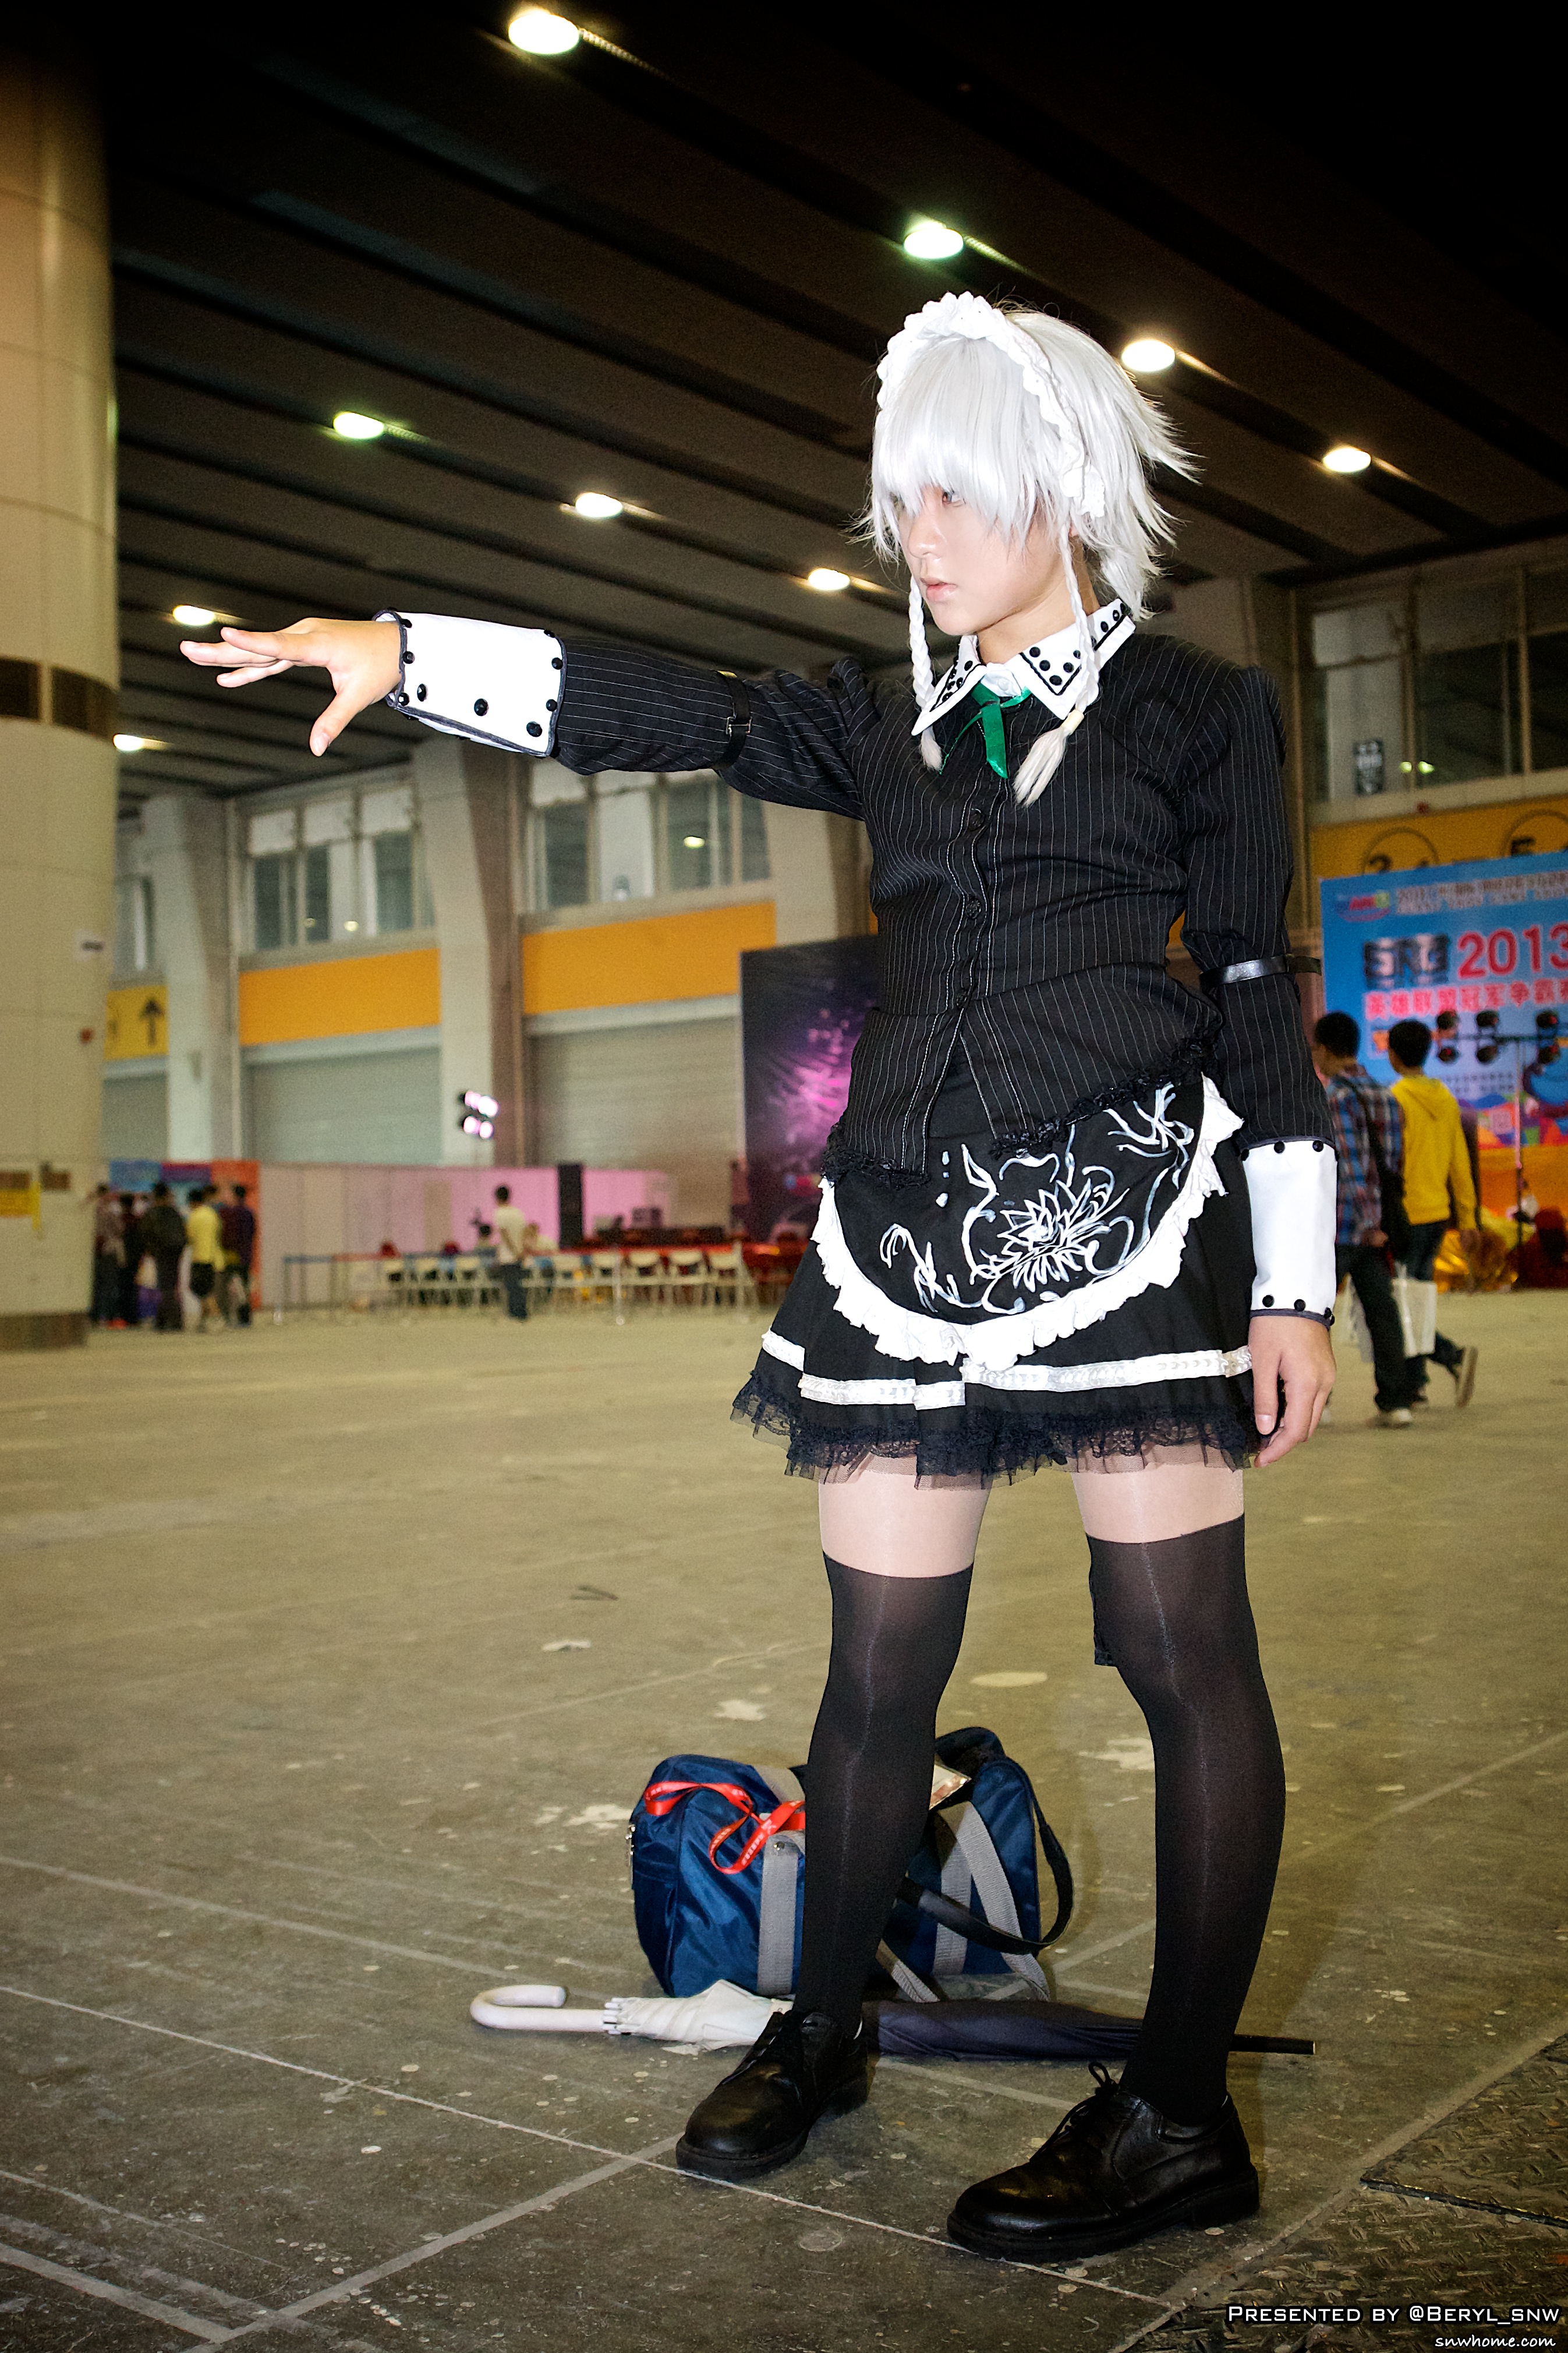
girl, game, clothing, cosplay, doll, girls, figure, performance, canton, costume, anime, comic, comiccon, guangzhou, pazhou, convention